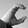
ASL letter: C